Mediterranean flour moth

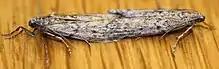
Mating

The maturation of both male and female reproductive systems occurs soon after emergence. Adult moths commonly mate on the day of emergence, which maximizes the reproductive success of females. Female calling and male courtship behaviors peak just prior to peak mating—these behaviors are useful in successful mating. The Mediterranean flour moth is a protogynous species, so females emerge significantly earlier than males. This mechanism may be used to reduce inbreeding, as females will emerge and mate with other males prior to their brothers emerging. The optimal mating time for females is on the same day they emerge, because fertility decreases when mating occurs later. Females release pheromones as a type of calling behavior to demonstrate to males when they are most fertile.